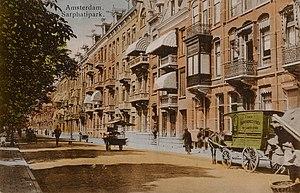
De Pijp est un quartier de la capitale néerlandaise Amsterdam, situé dans le district de Zuid. Le quartier abrite une population aux origines diverses, avec la présence de nombreux habitants immigrés. Depuis quelques années, De Pijp devient un quartier en vogue, attirant à la fois artistes, étudiants et populations aisées.